John Kifner

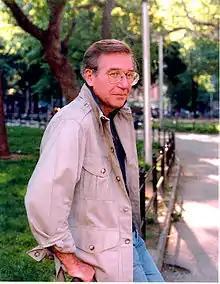
John William Kifner in New York City's Washington Square Park

John William Kifner (born 1942) is a former senior foreign correspondent for "The New York Times". Kifner, who was born in 1942 in Cornwall-on-Hudson, New York served as an editor on his Williams College student newspaper, "The Williams Record". He joined "The New York Times" as a copy boy in 1963 and sought reporting assignments, becoming a metropolitan reporter with the Times in October 1988. After serving as bureau chief in Cairo from October 1985, he continued to cover both national and foreign stories. In 2003, he reported the initial attacks of the war in Iraq with the Marines and in 2004 he covered the conflict from Falluja. Kifner also was in the first Gulf War in 1991 with the 101st Airborne Division. Kifner has reported on the wars and conflict in Lebanon, Iraq, Iran, Afghanistan, Bosnia, Kosovo, Israel-Occupied Gaza, Southern Yemen and the former Yugoslavia.